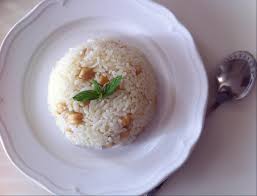
Yemek: pirinc_pilavi